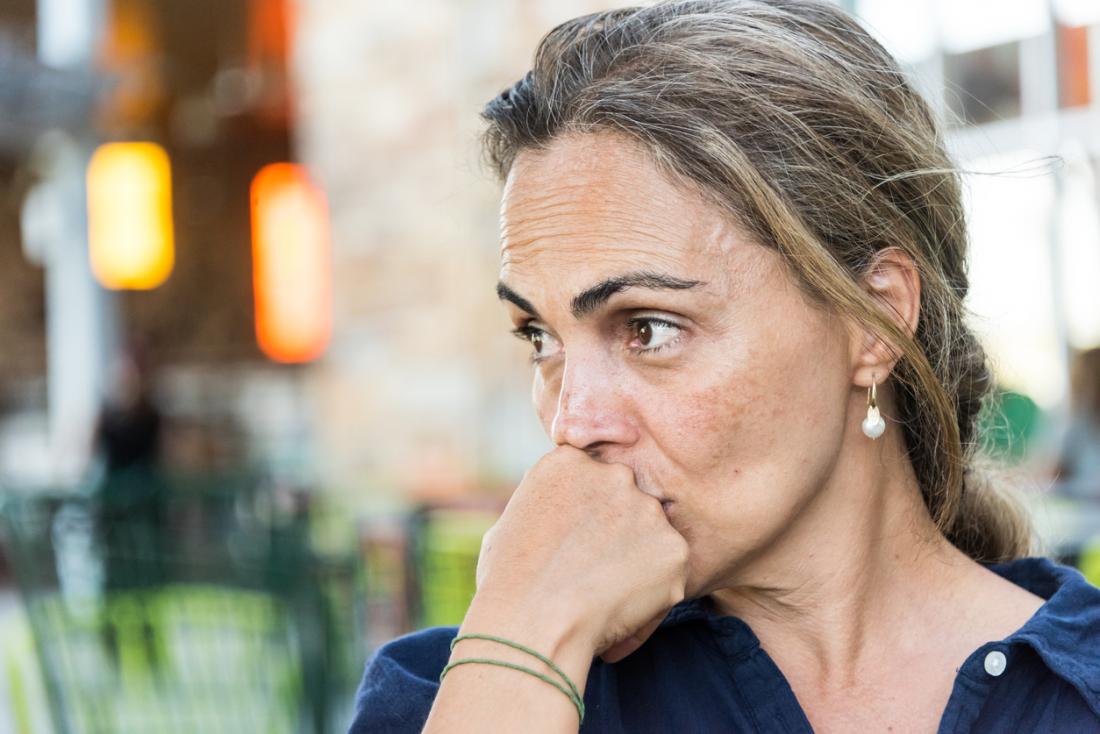
Gender: women